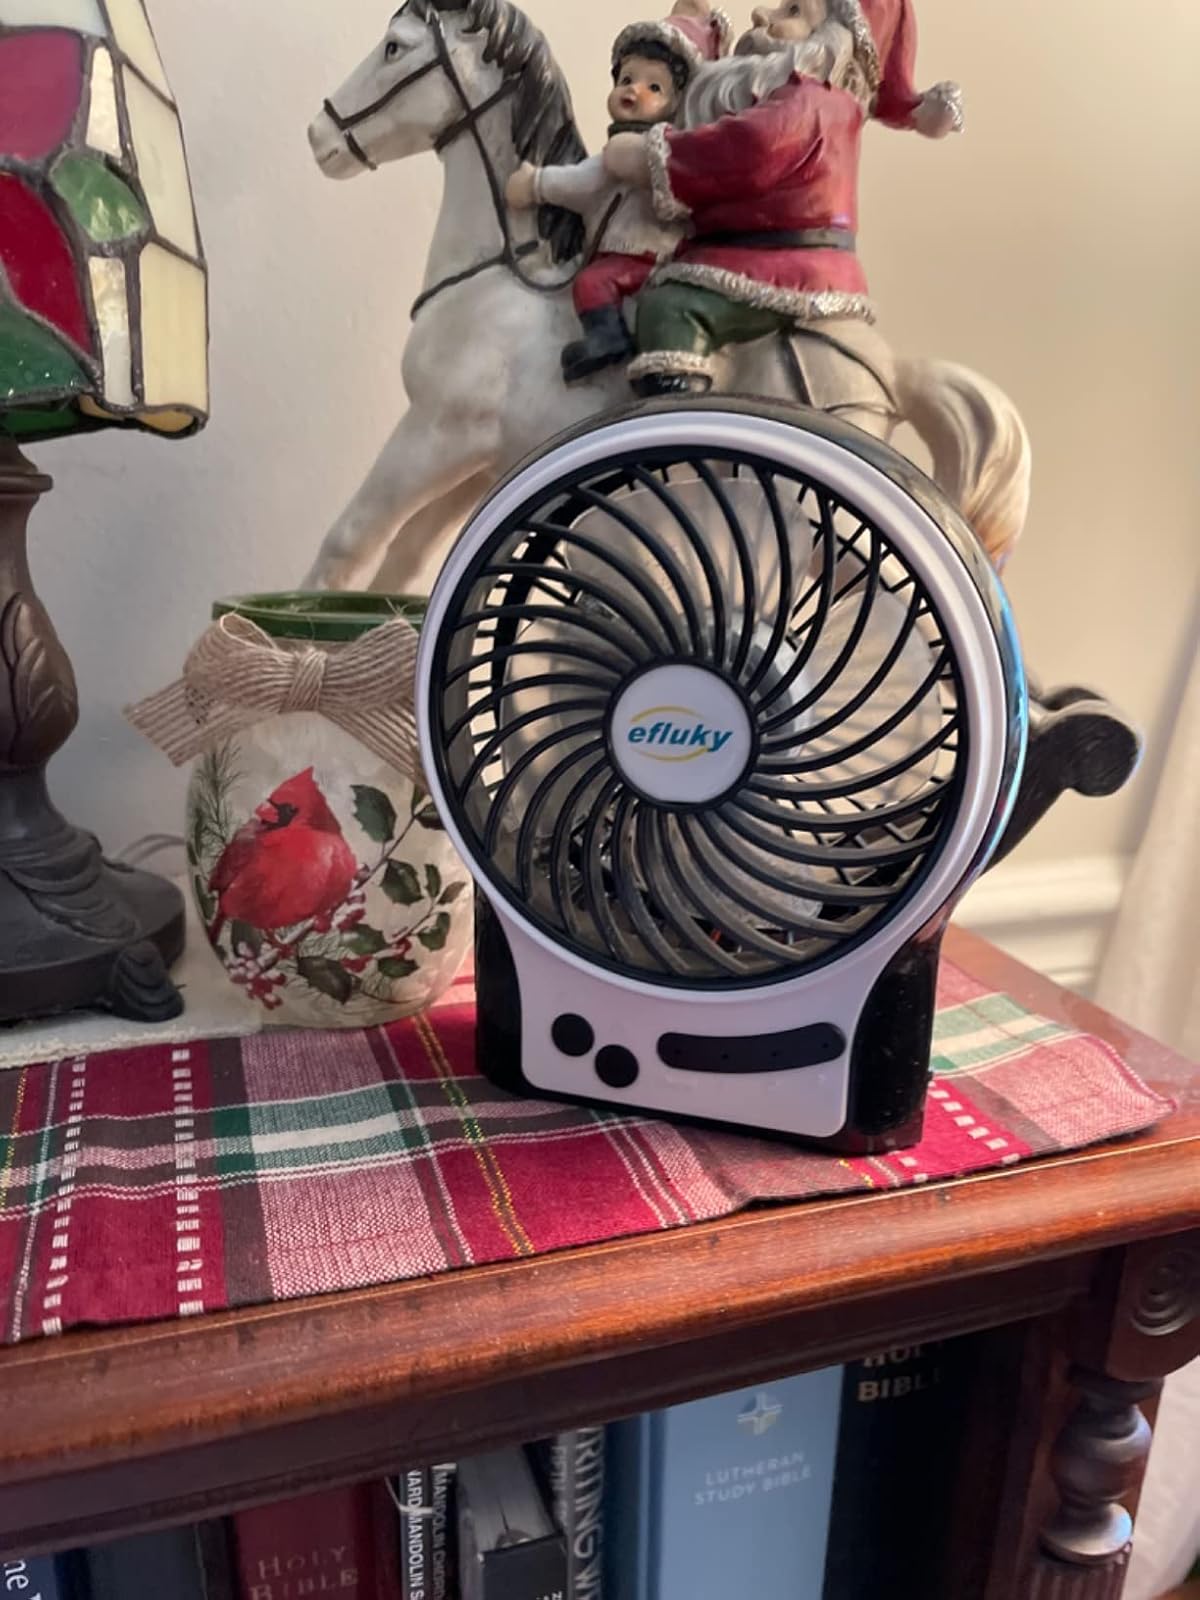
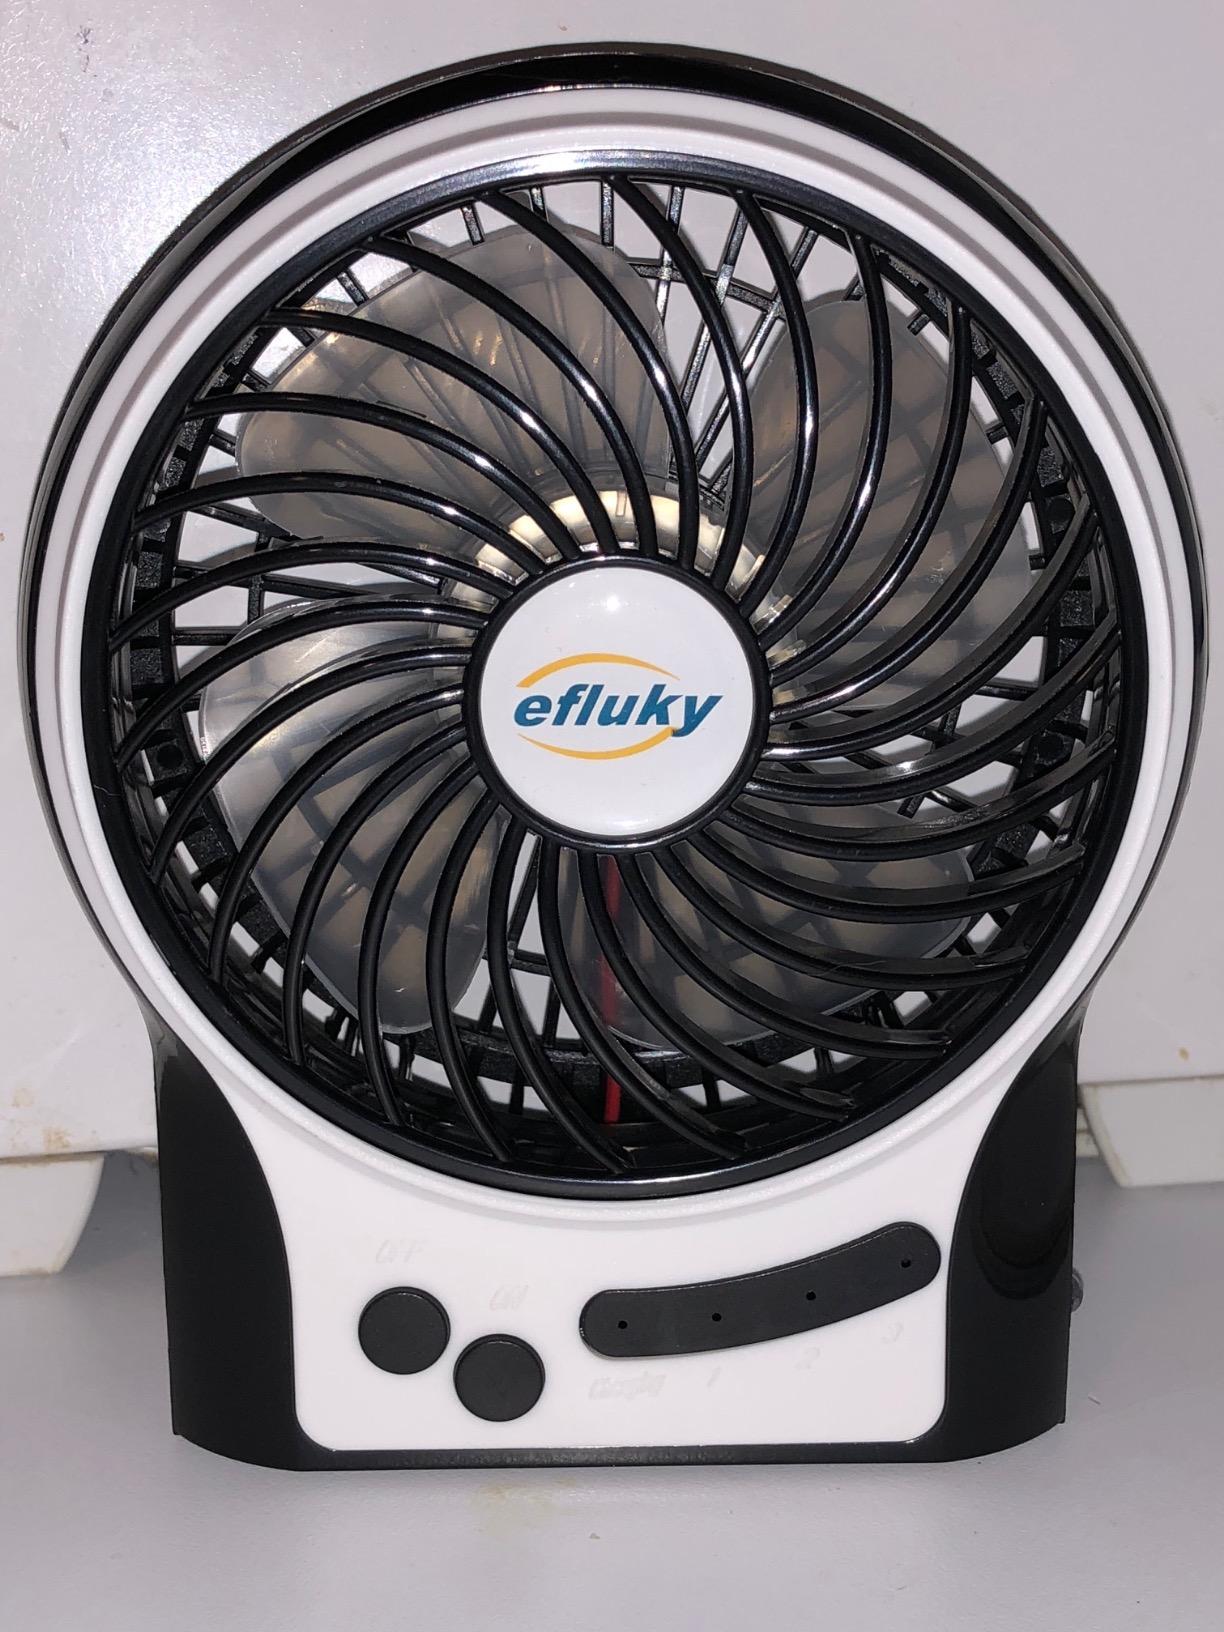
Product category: fan
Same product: yes